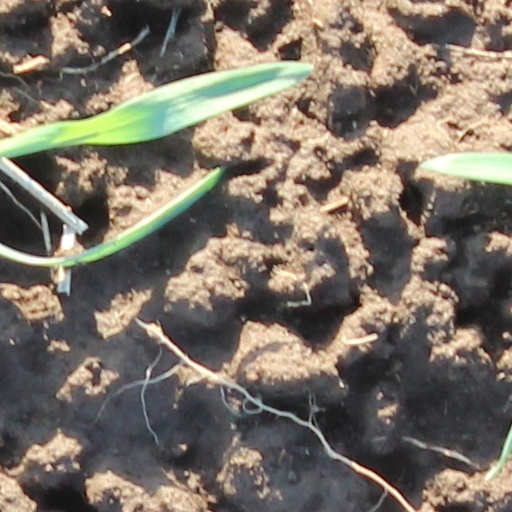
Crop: wheat